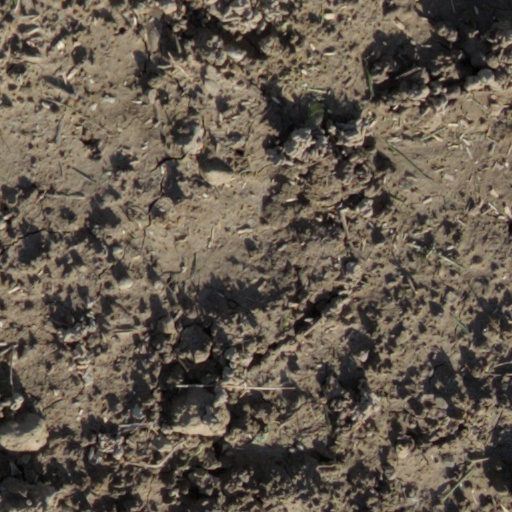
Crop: wheat